Galician Student League

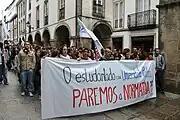
Demonstration against the new (2012) normatives in the University of Santiago de Compostela.

The Galician Student League (LEG, "Liga Estudantil Galega" in Galician language) is a student union that advocates for a public education, in galician language, democratic, of quality and not patriarchal. It is an open organization, which is governed by internal democracy and horizontal assemblies. In the LEG can participate any high school, vocational training or university student.